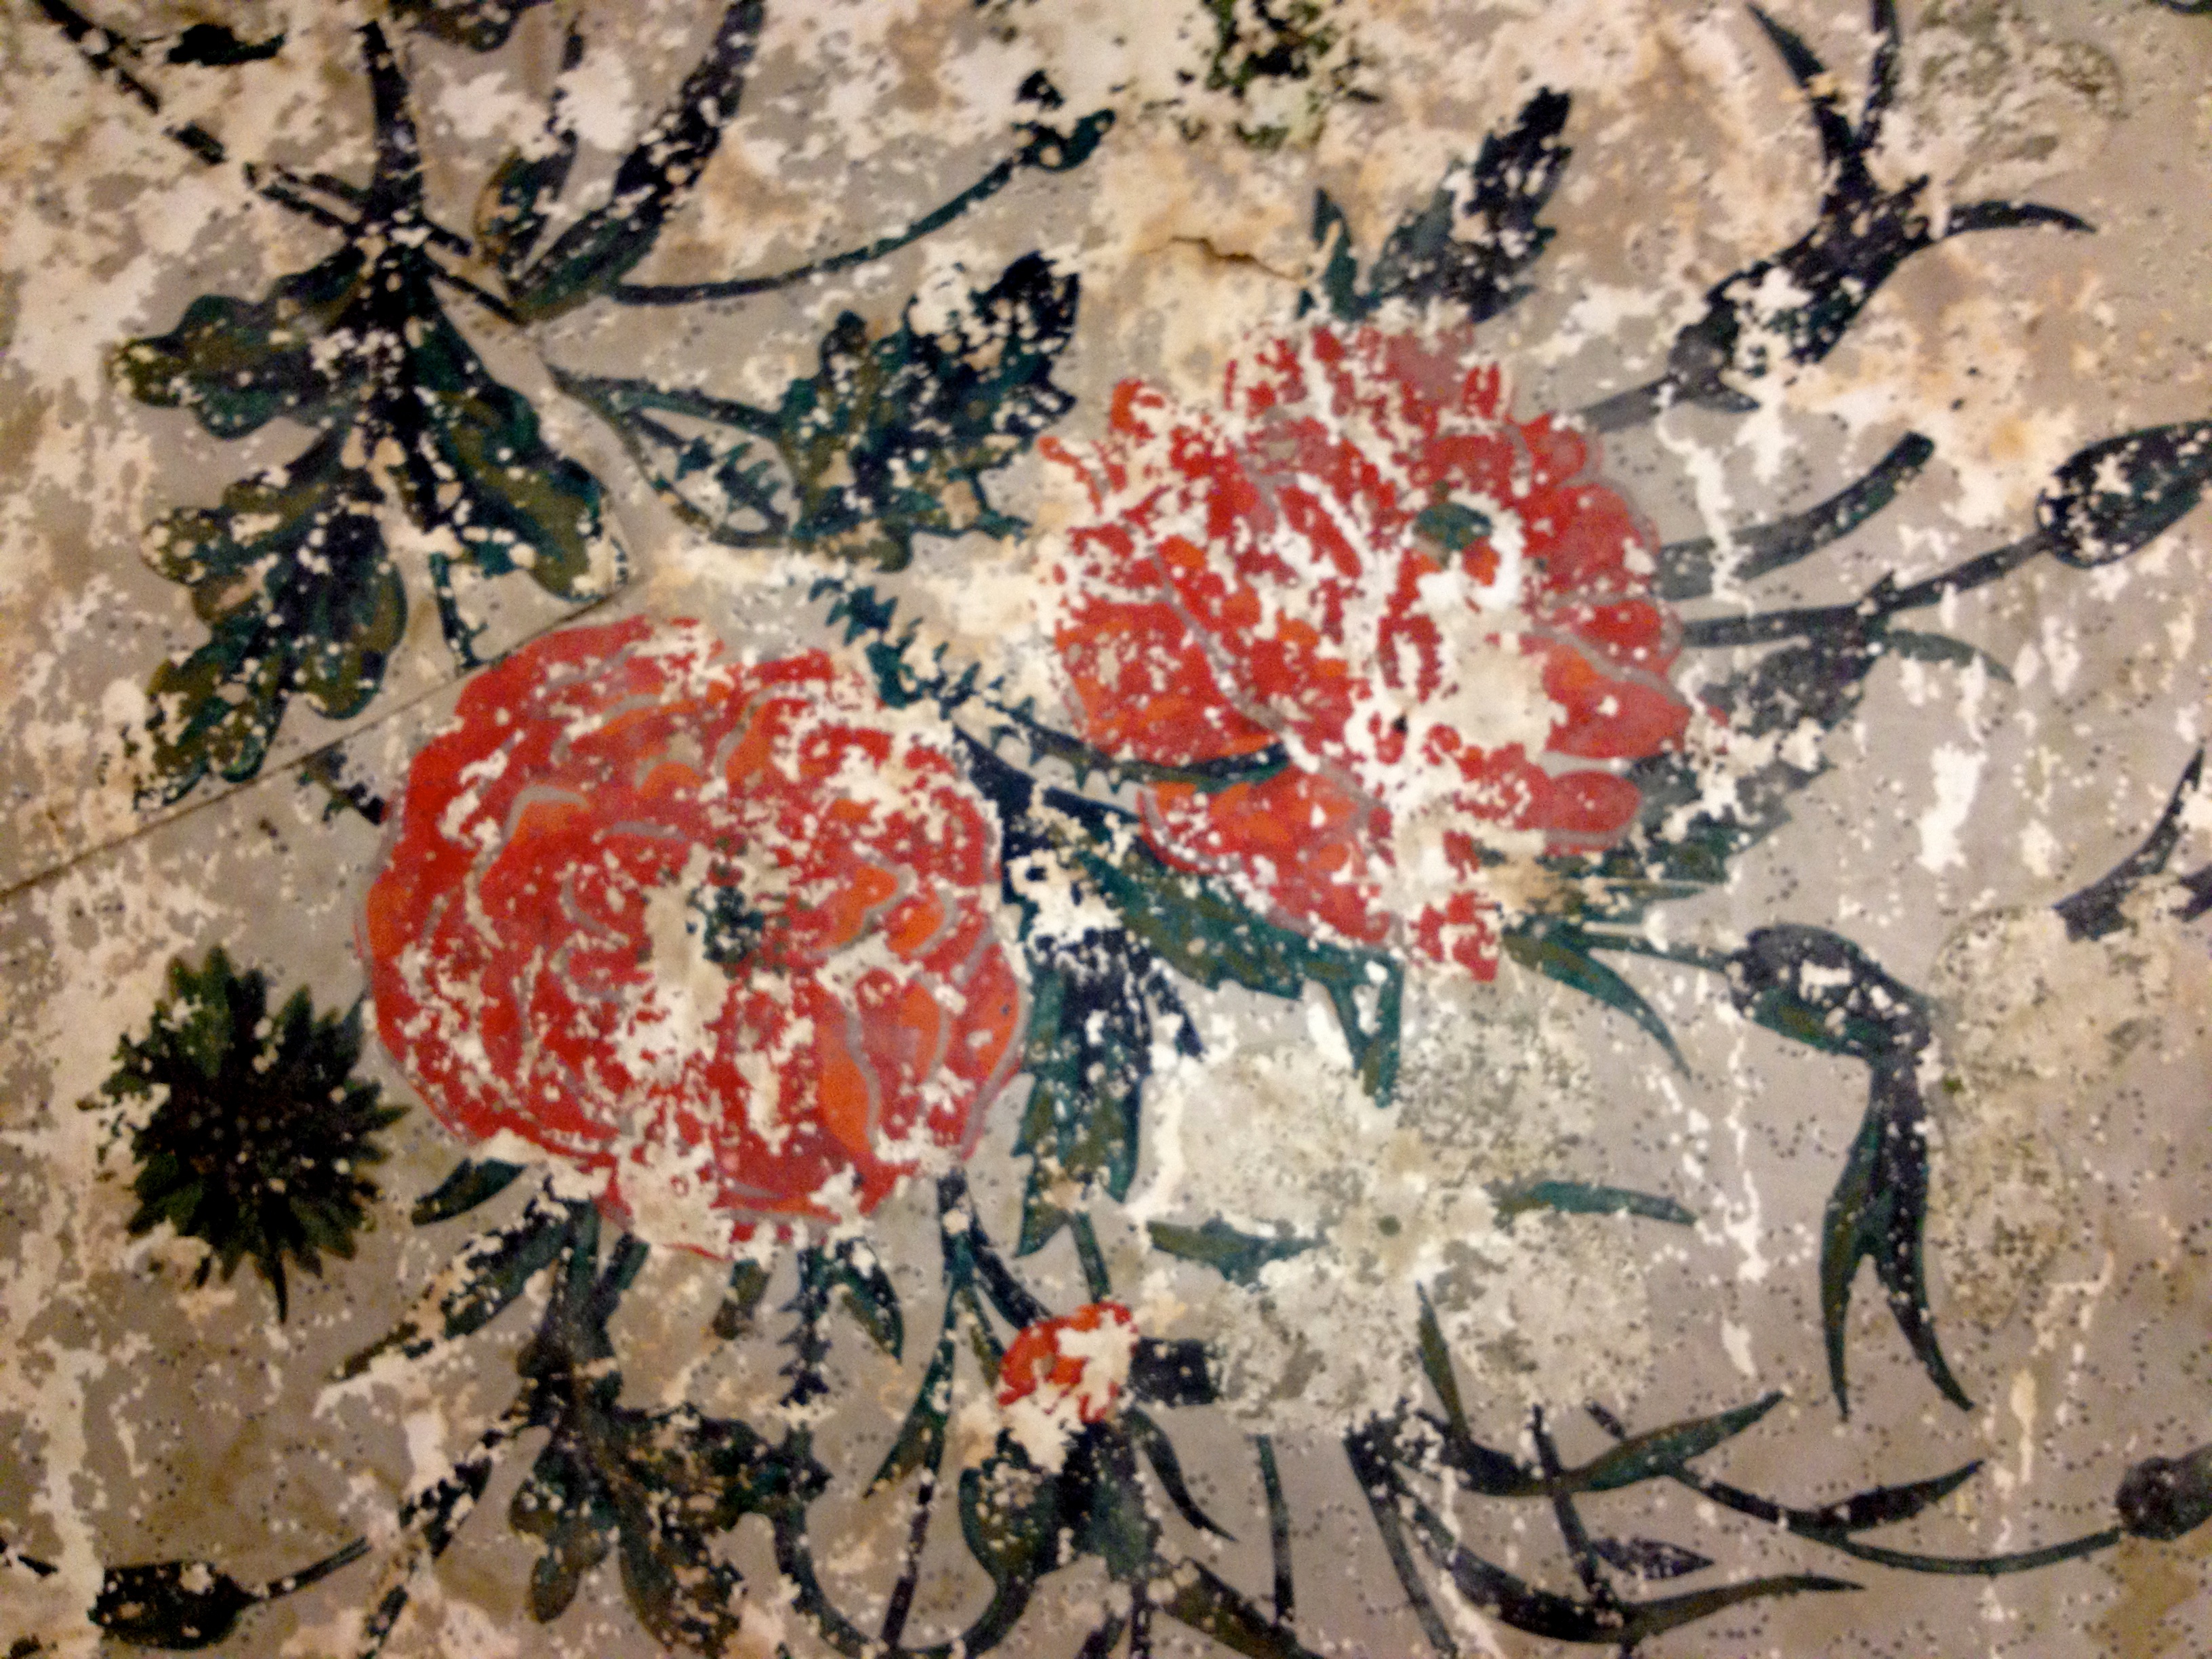
leaf, flower, pattern, painting, art